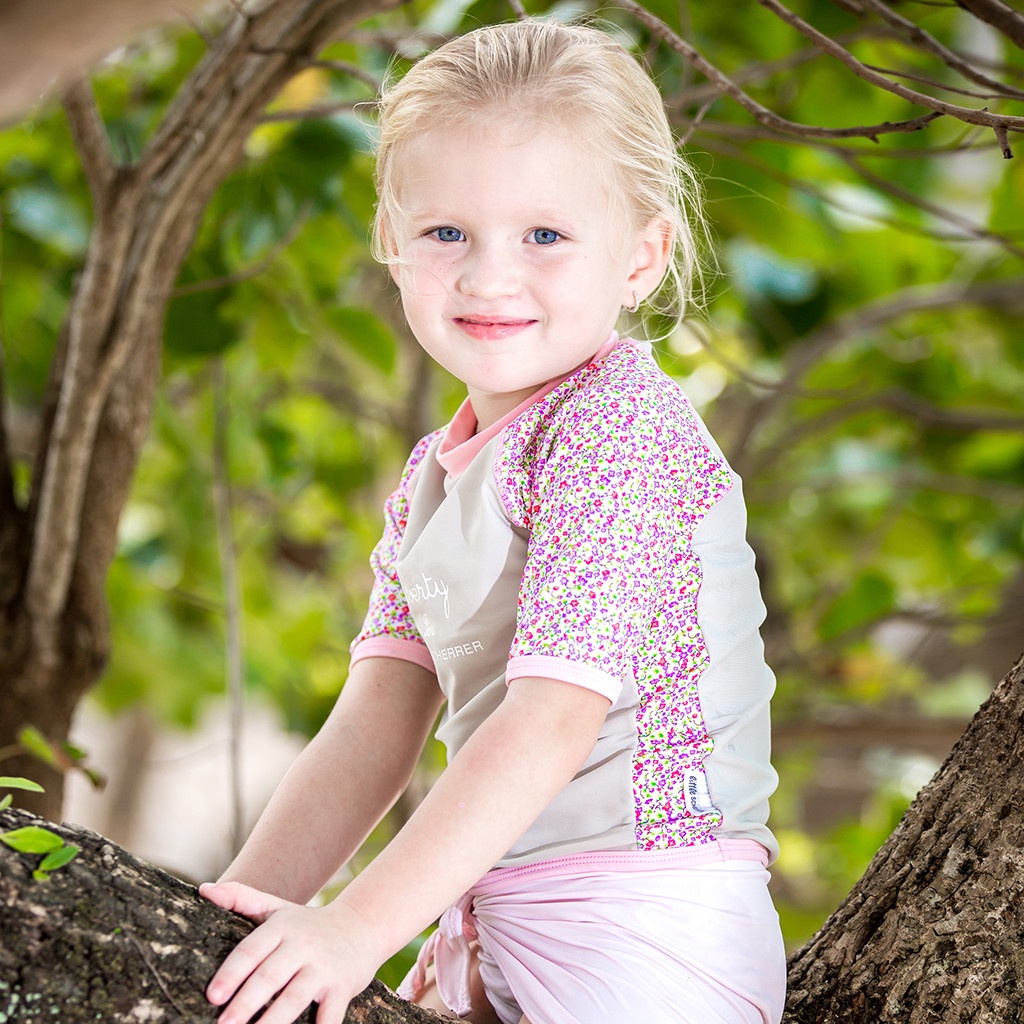
T Shirt Maillot de Bain - Liberty Girl
Pour bien protéger votre Fripouille des mauvais rayons du soleil tout en affichant un look fleuri, optez pour le T Shirt Maillot de Bain Anti-UV - Liberty Girl à manches courtes . Indéformable grâce à l’utilisation de la dernière génération de Lycra, ce T Shirt Maillot de Bain Anti-UV s'enfilera très facilement. Il est également garanti sans substance nocive (Label OEKO Tex Standard 100) et offrant une protection anti-UV maximale UPF50+. Vous allez adorer ce T Shirt Maillot de Bain Anti-UV - Liberty Girl avec son motif Liberty, reconnaissable et très typique aux petites fleurs finement dessinées et colorées. Et pour une protection Anti-UV complète, pensez aussi à la Culotte de Bain Anti-UV. __ Disponible taille enfant Protection UV Maximale UPF50+ Résistance extrême au sel, au sable et au chlore Séchage rapide Indéformable grâce à l’utilisation de la dernière génération de Lycra Label Oeko Tex Standard 100 Livré dans une petite pochette spéciale maillot mouillé
Brand: Elly la Fripouille
Category: Apparel & Accessories > Clothing > Baby & Toddler Clothing > Baby & Toddler Swimwear > Swimwear Tops